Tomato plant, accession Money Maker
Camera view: tilt-top (135 deg); turntable rotation: 90 degrees
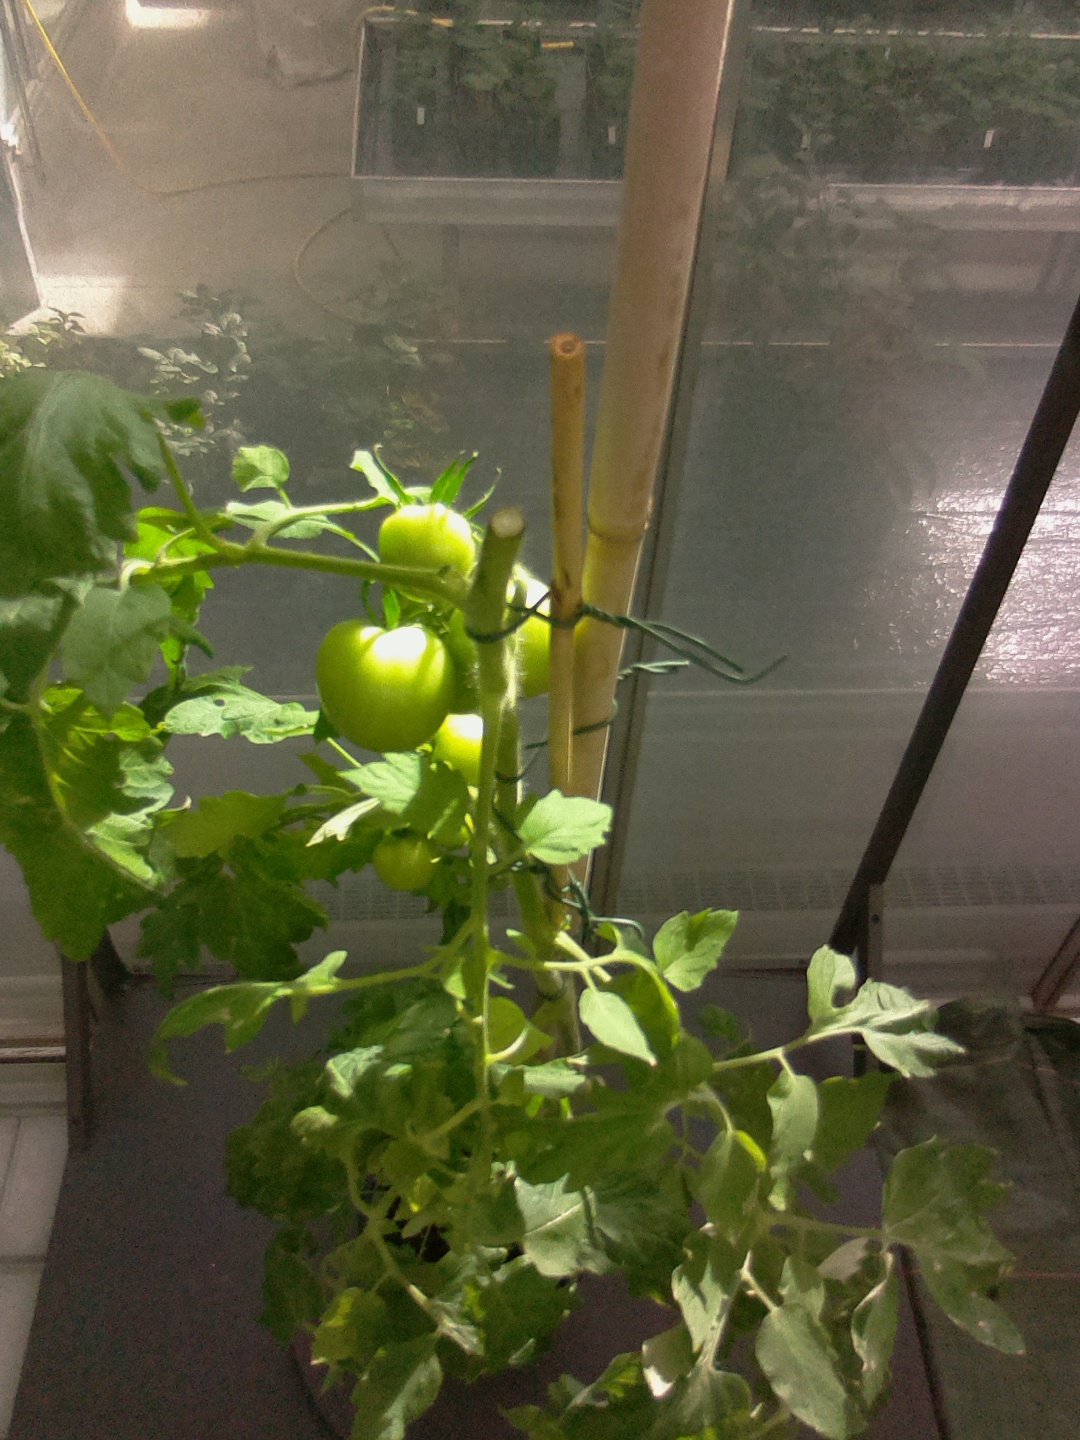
BBCH growth stage 72: 20%-30% of final fruit size